20 Frith Street

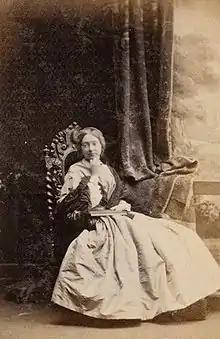
Maude Stanley on 19 March 1861, by Camille Silvy

William Whitley Cooze (c1794 – 1866), a house decorator, plumber and glazier had his business at No. 20. A business partnership with William H. Penley was dissolved in 1841. In 1844 he was selling "Improved Marble papers" (i.e. wallpaper), and calling himself 'Marine Decorator to her Majesty'. The first royal yacht to be powered by steam, HMY "Victoria and Albert", was launched the previous year.